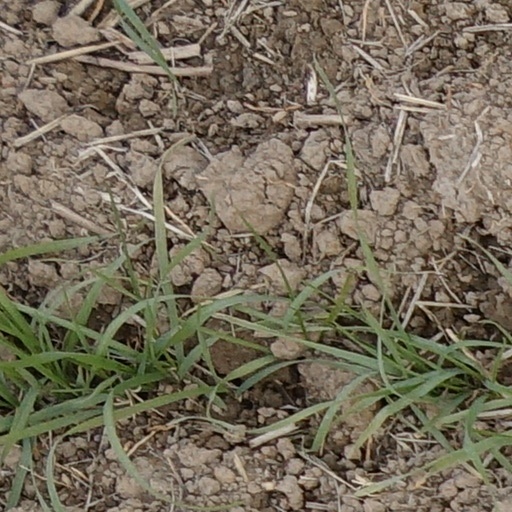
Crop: wheat